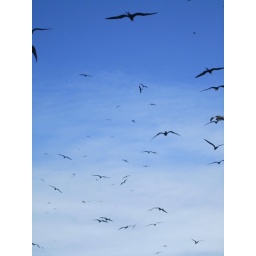
Frigate birds flying over Codrington Lagoon, Barbuda